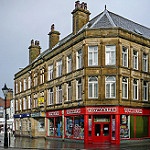
Label: buildings